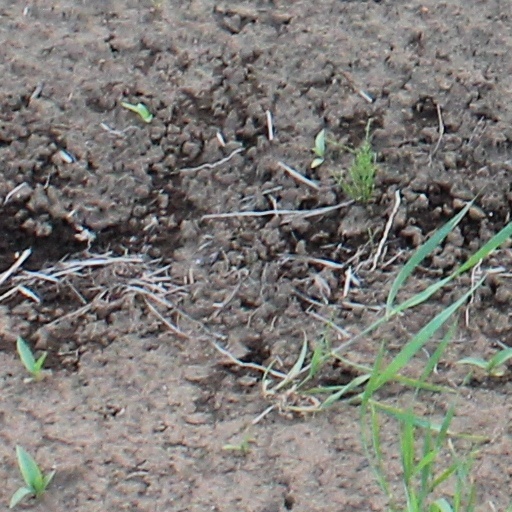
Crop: wheat